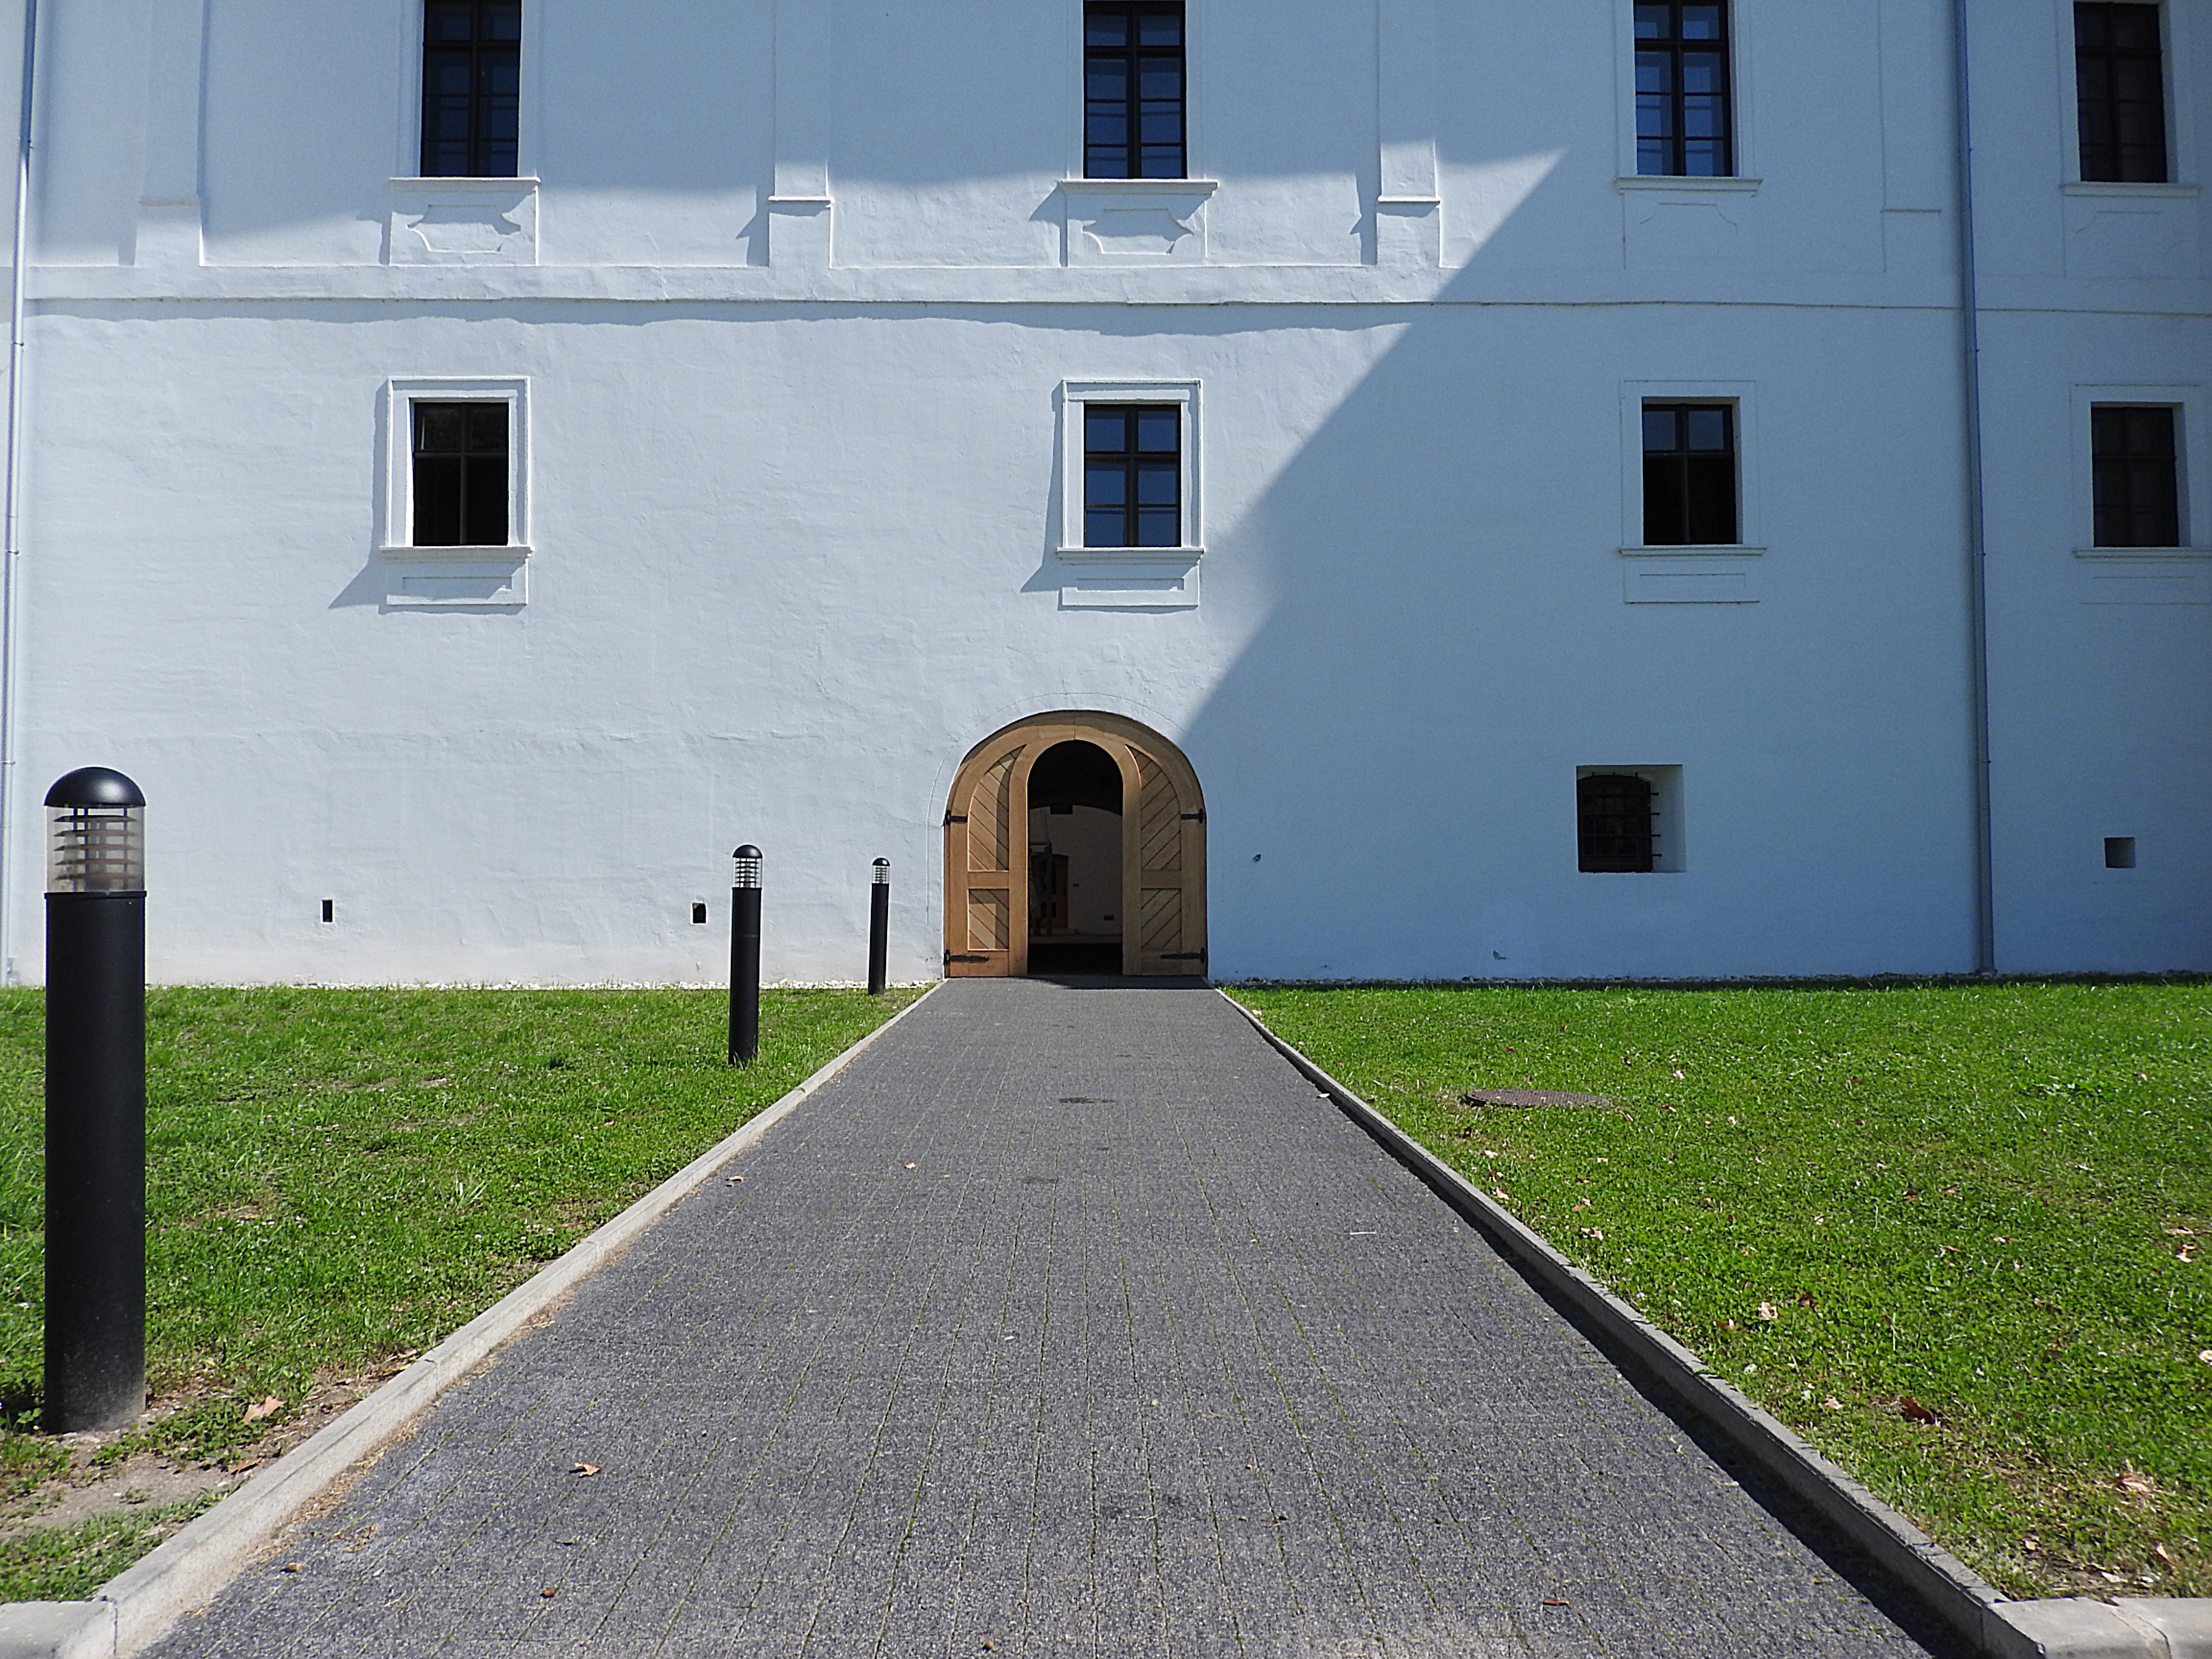
architecture, house, building, chateau, cottage, castle, facade, property, estate, input, away